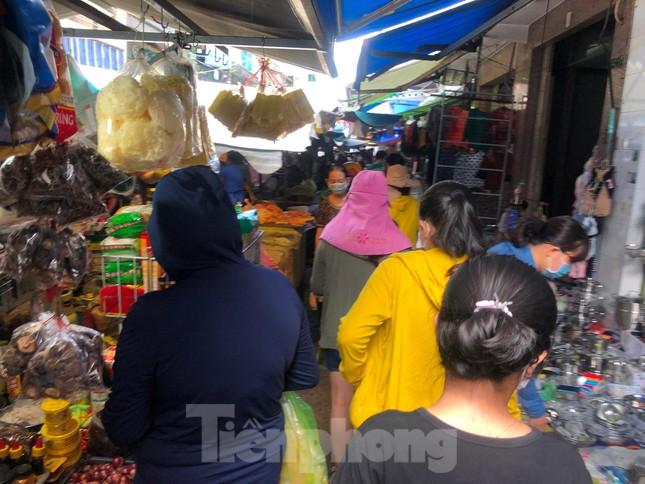
có một vài người đang di chuyển trong khu chợ